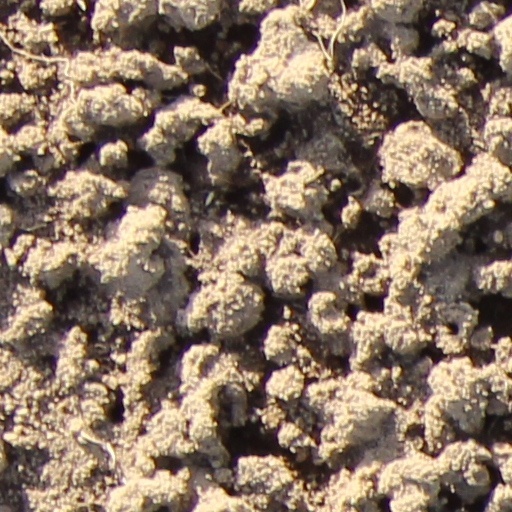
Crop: wheat